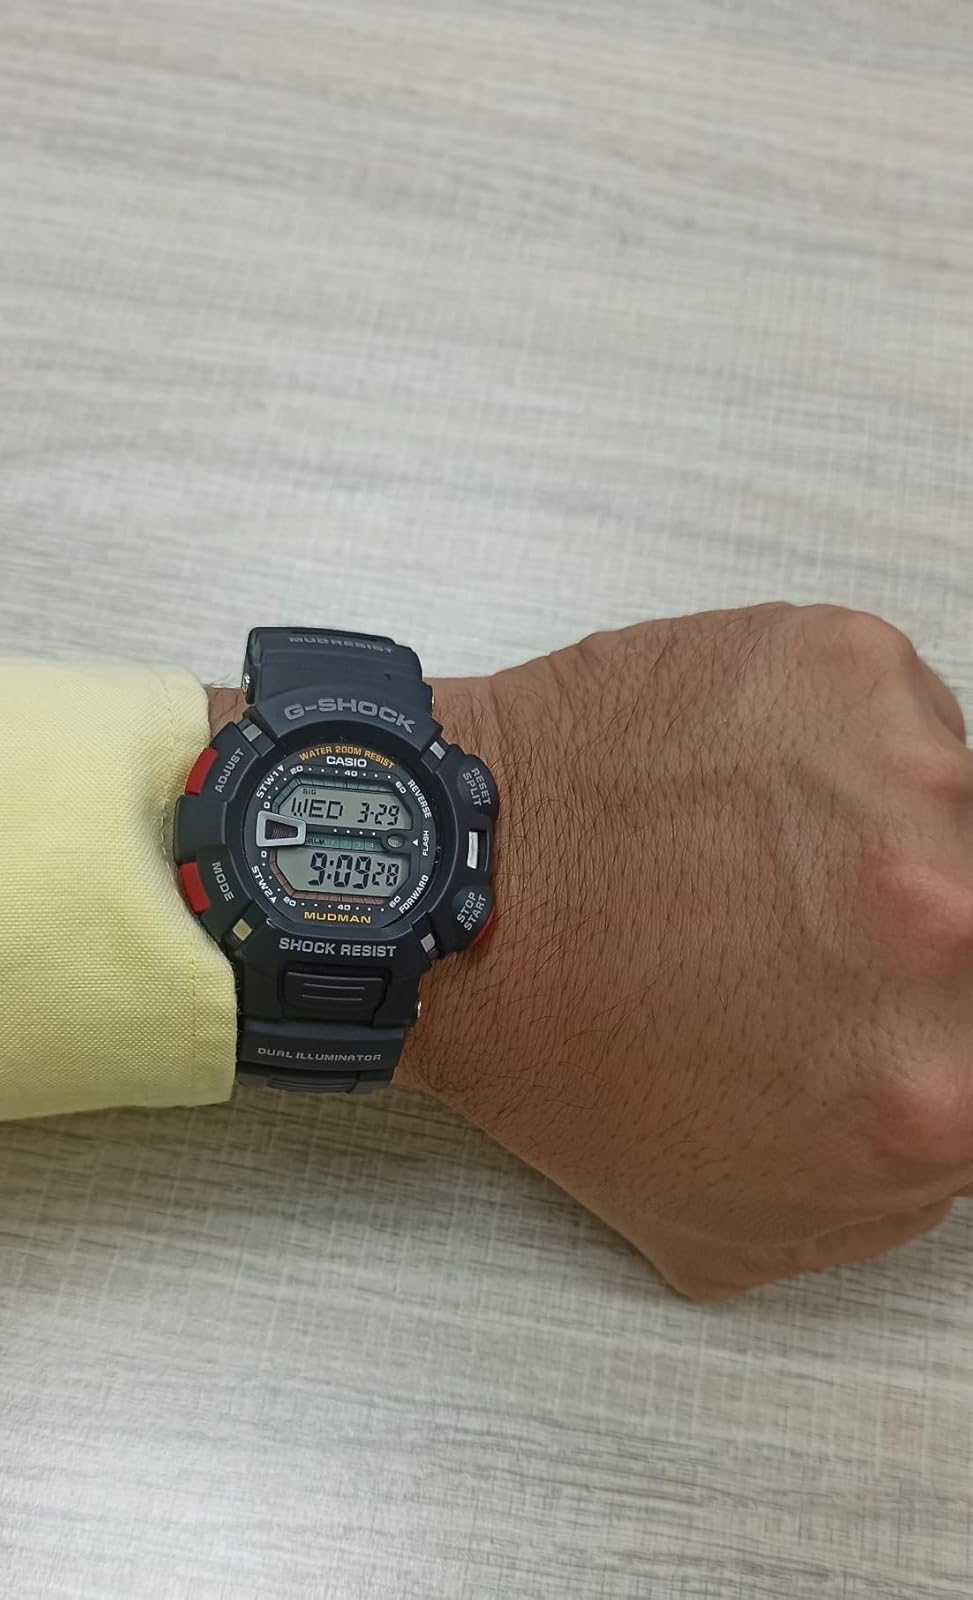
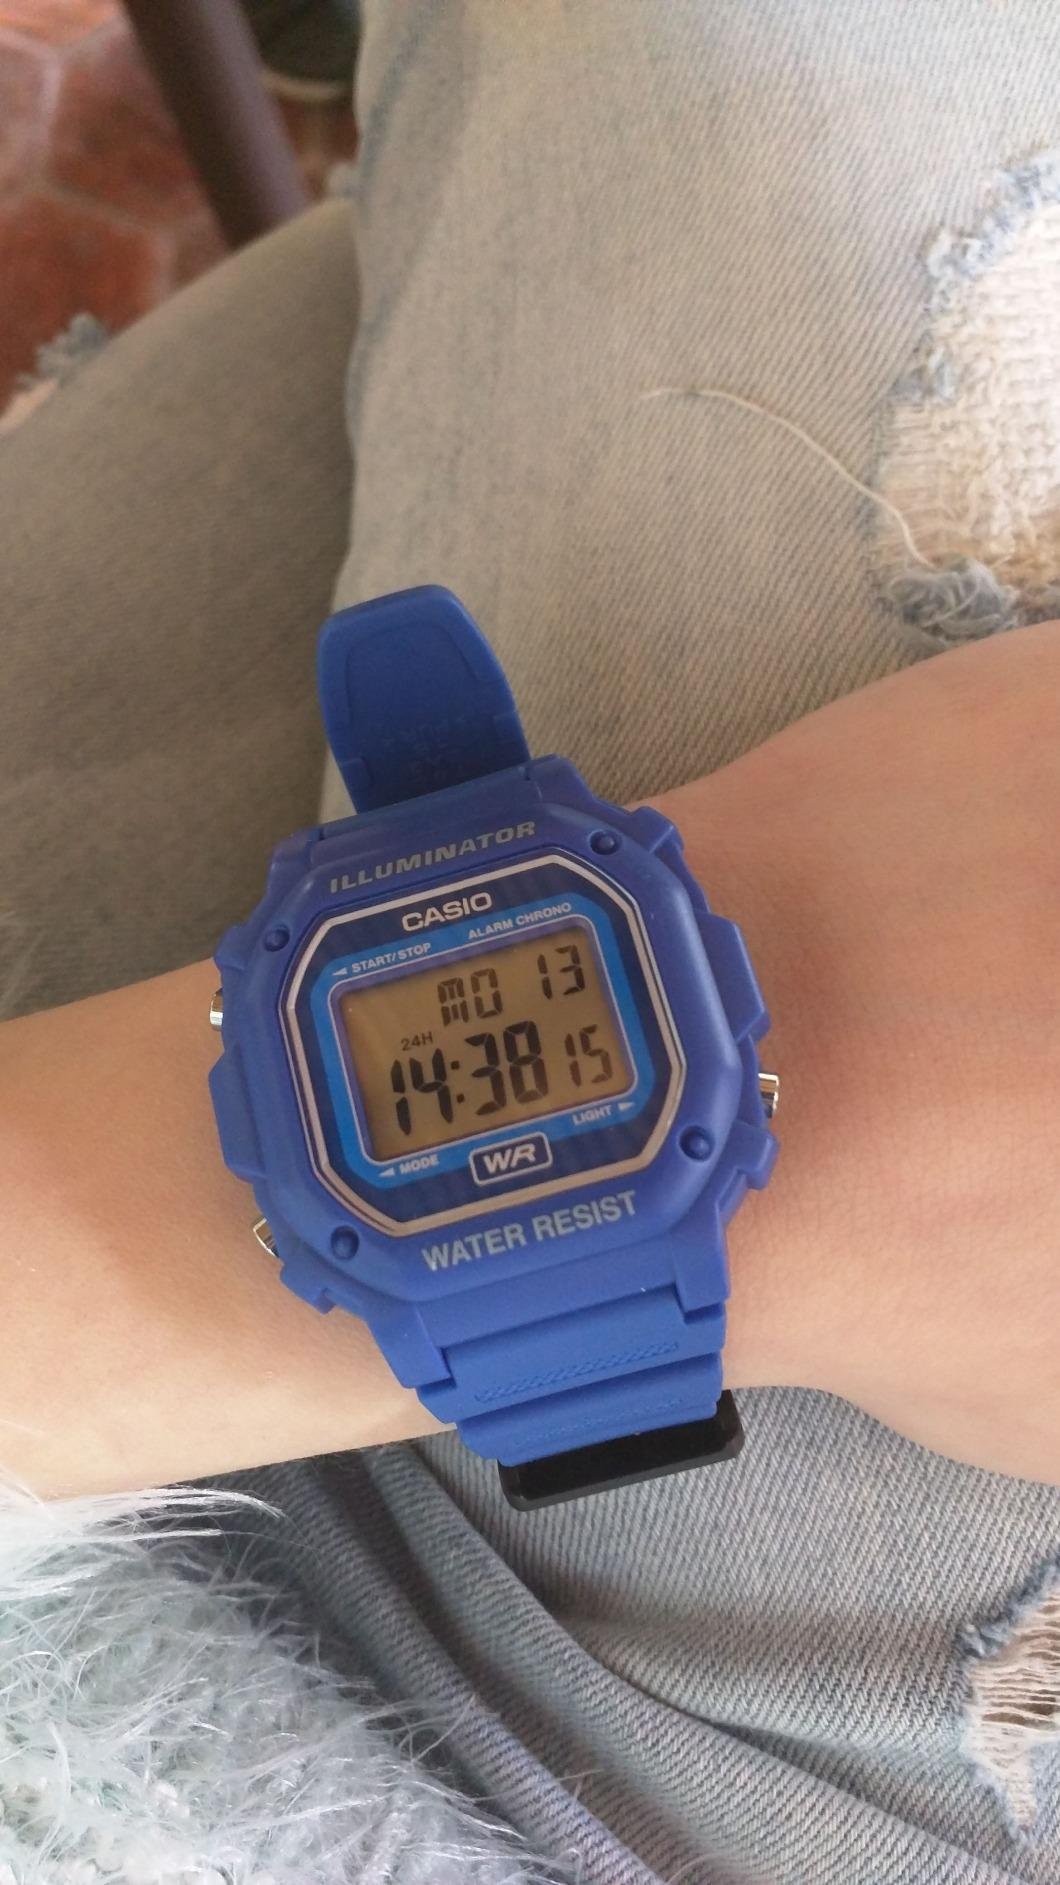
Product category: accessories_watch
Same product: no